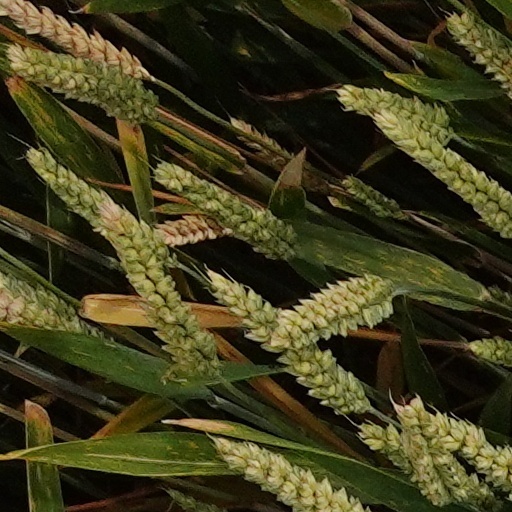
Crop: wheat